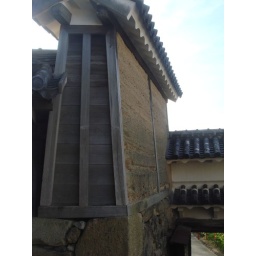
The oldest wall in the castle